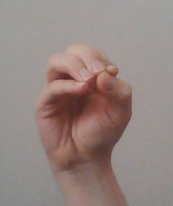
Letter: ha